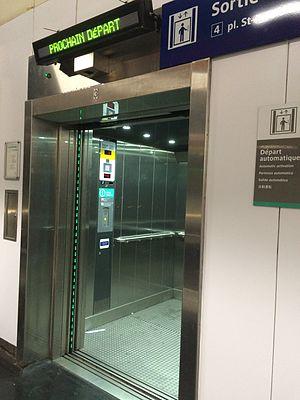
Ascenseur au départ du quai Saint-Michel de la ligne 4 du métro de Paris
L'accessibilité du métro de Paris est médiocre pour les personnes handicapées, les personnes avec une poussette, les femmes enceintes, les touristes chargés de bagages ou encore les personnes âgées.